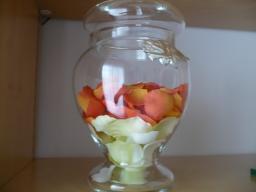
Label: Background_without_leaves